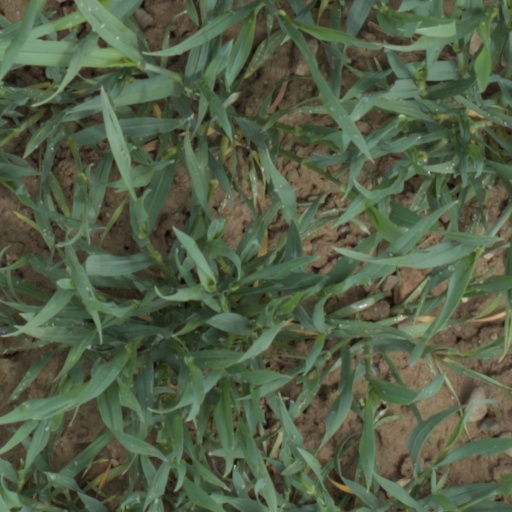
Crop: wheat